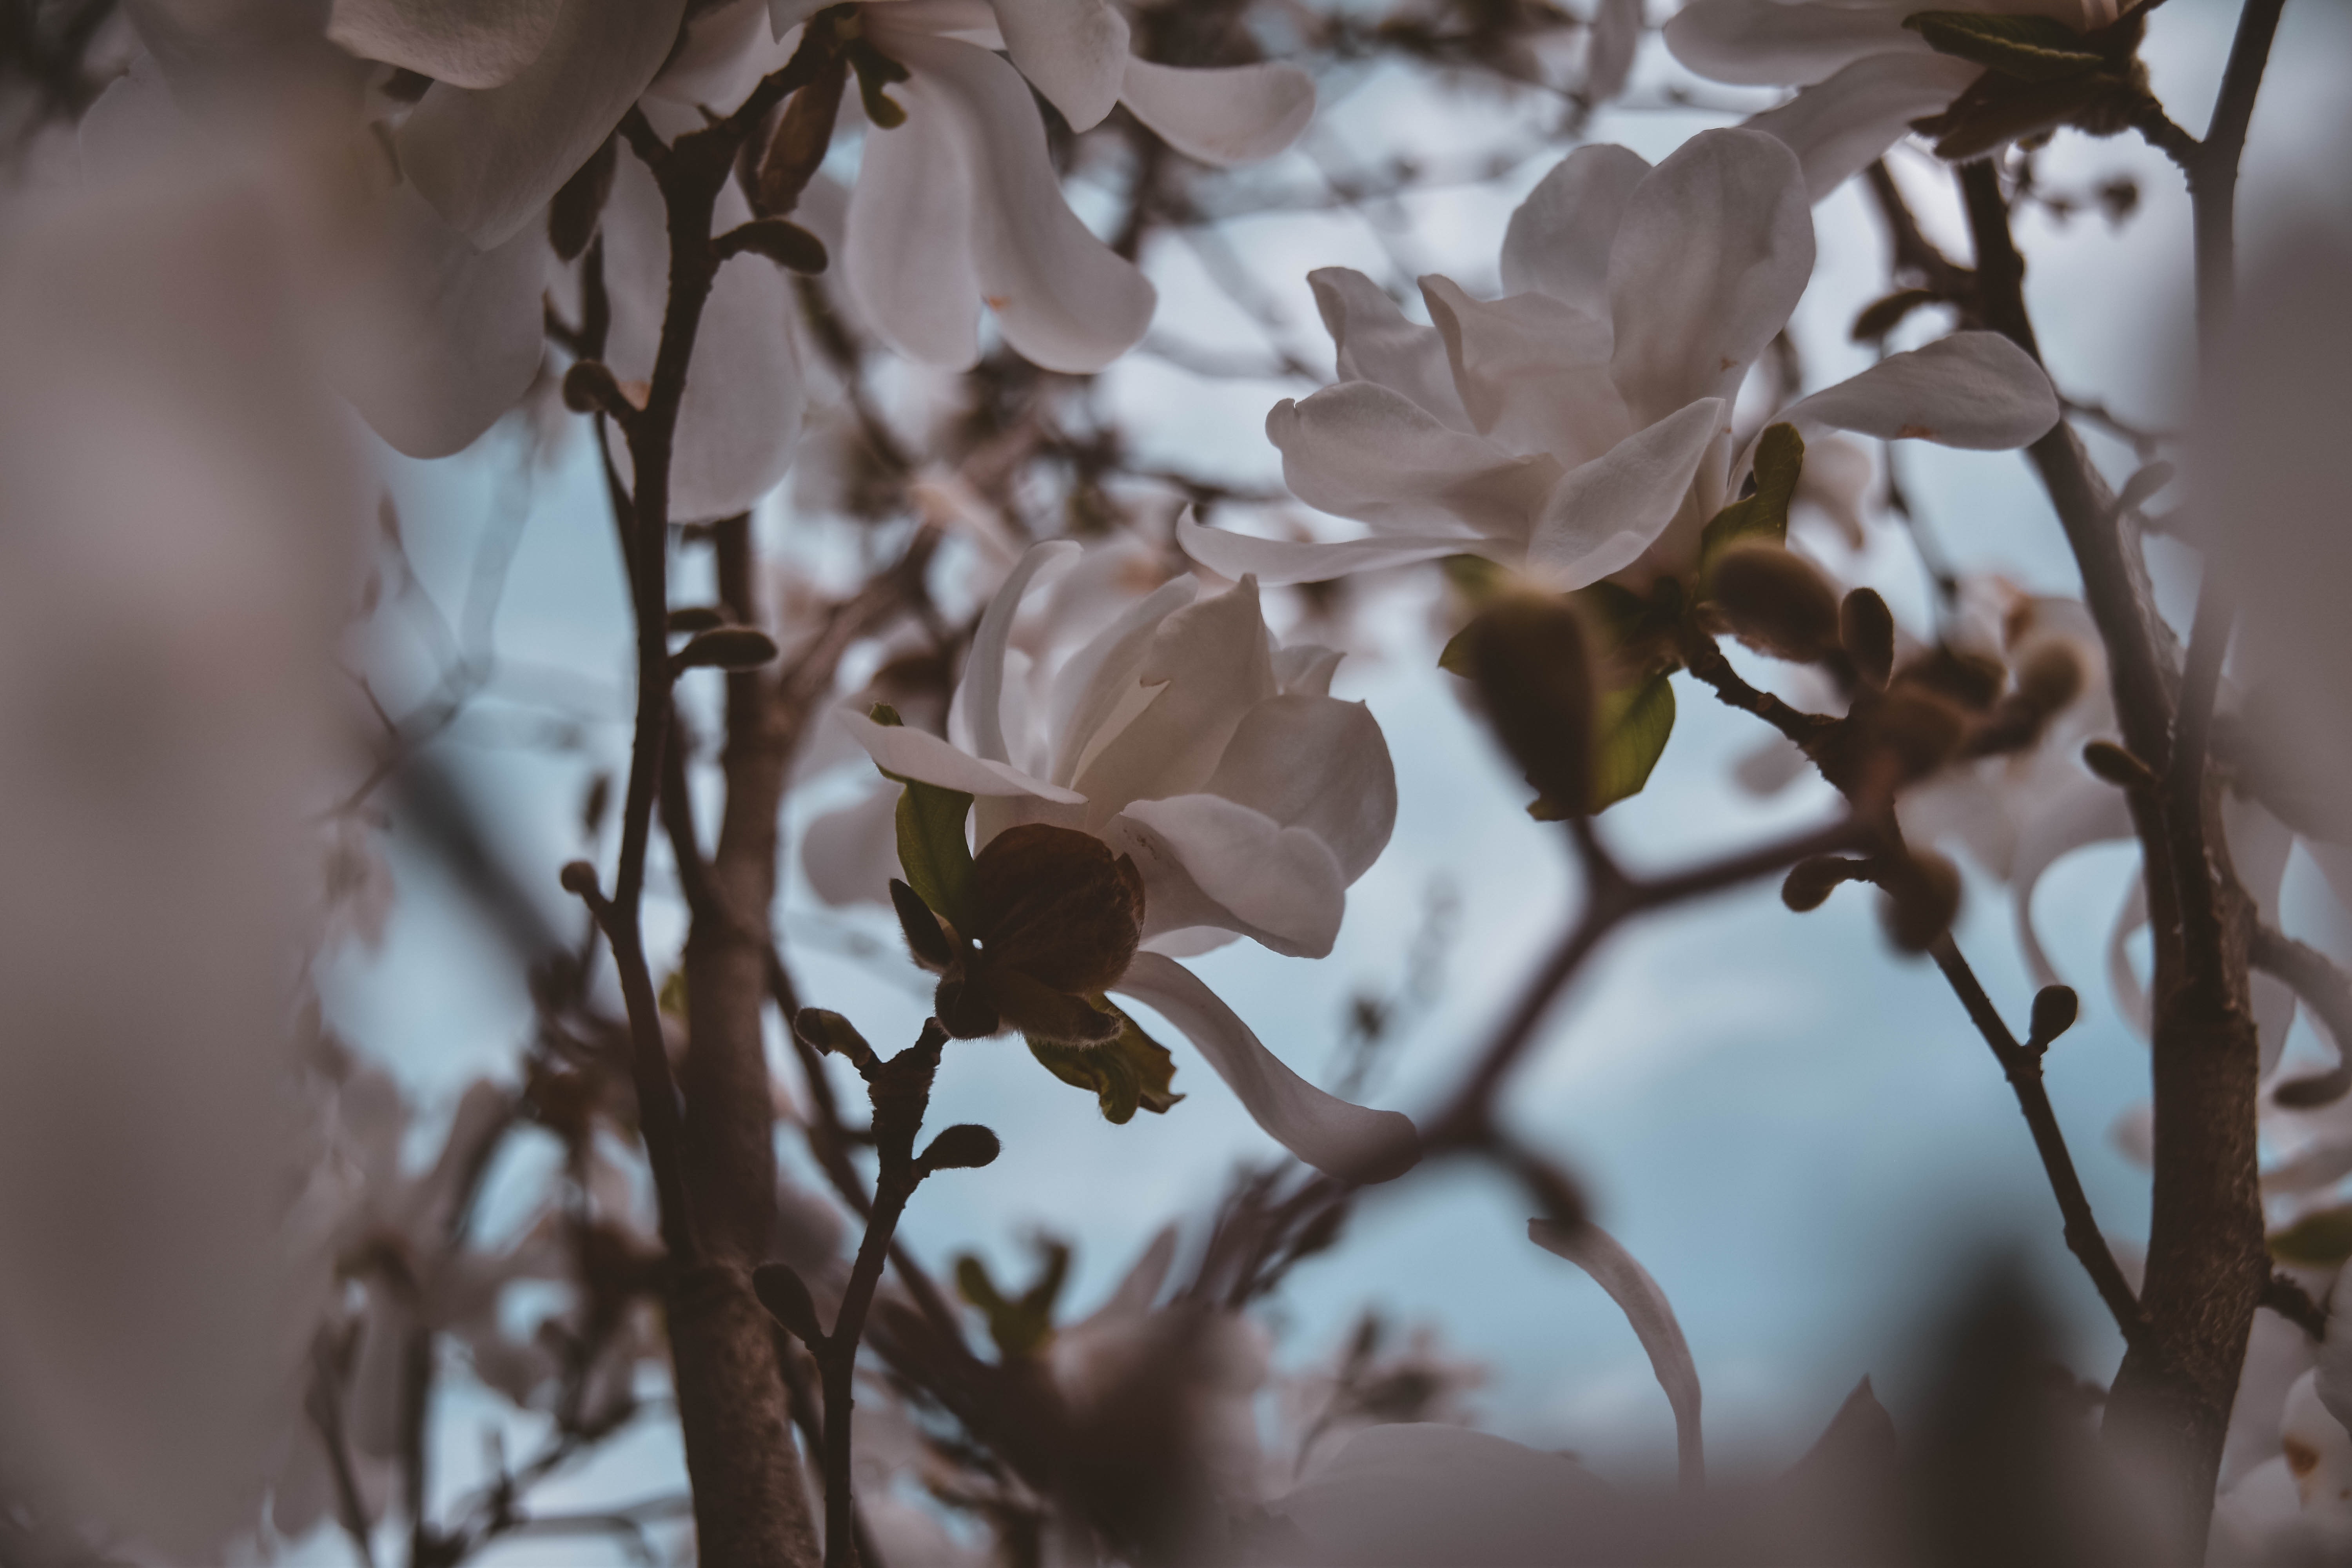
branch, leaf, twig, tree, spring, plant, botany, flower, organism, plant stem, black and white, sunlight, photography, magnolia, petal, blossom